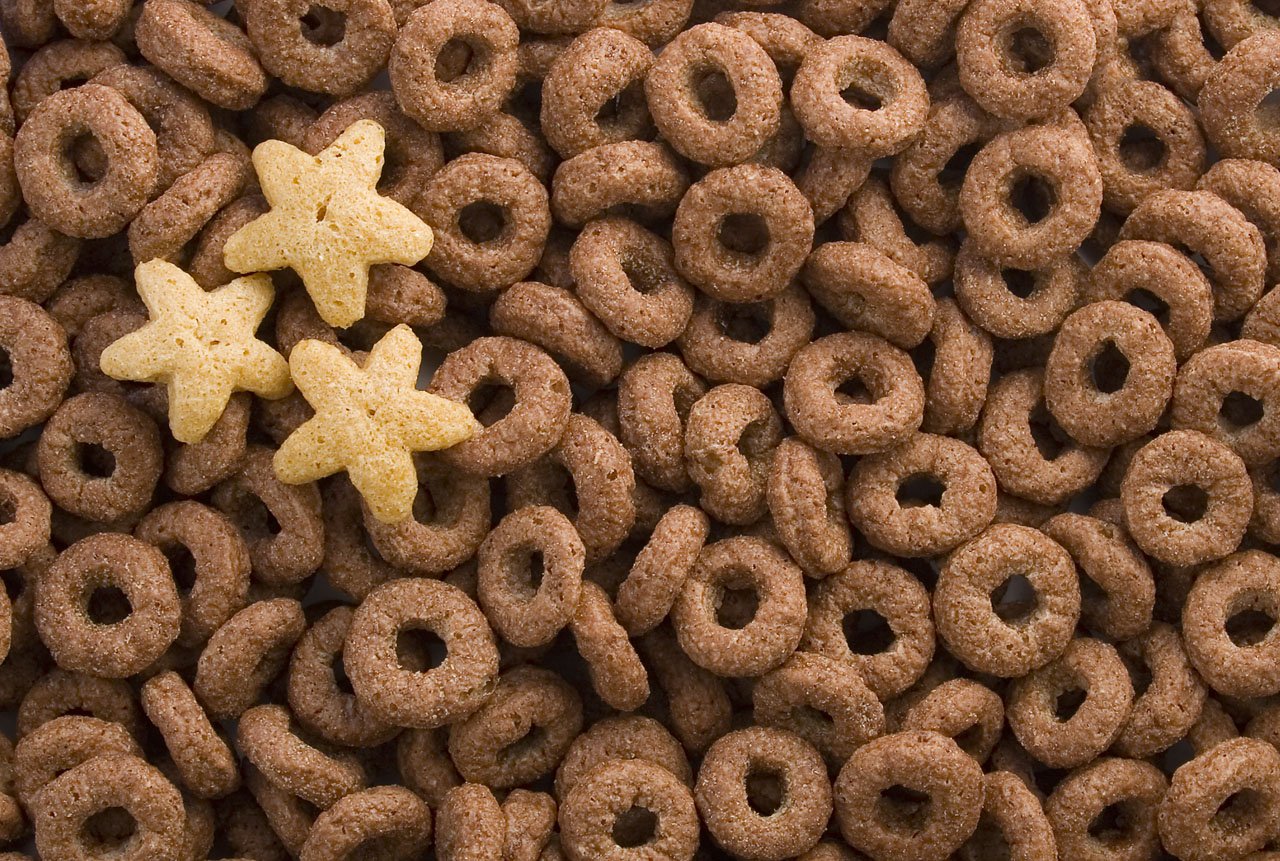
abstract, morning, flower, feed, pattern, food, brown, lifestyle, breakfast, chocolate, healthy, snack, dessert, cuisine, delicious, health, cereal, background, design, nutrition, wallpaper, cereals, fiber, flakes, diet, baked goods, flavor, nutritional, diets, snack food